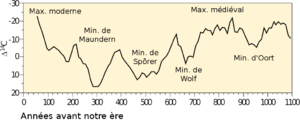
Le ban des vendanges est l'autorisation administrative de commencer la récolte du raisin. Le terme exact est lever le ban des vendanges, c'est-à-dire l'interdiction de commencer à cueillir le raisin. Des historiens, avec à leur tête Emmanuel Le Roy Ladurie, se sont penchés sur les variations de date annuelles pour l'étude du paléo-climat. Ces marqueurs ont permis d'analyser les conditions climatiques dans lesquelles ont vécu nos ancêtres et de mieux comprendre leur peur de la disette et les émeutes dues à des crises frumentaires provoquées par des accidents climatiques.
En astronomie, le minimum de Maunder correspond à une époque approximativement située entre 1645 et 1715, durant laquelle le nombre de taches solaires était significativement plus faible qu'aujourd'hui.
Les controverses sur le réchauffement climatique concernent le débat public sur l'existence, les causes et les conséquences du réchauffement climatique. Les polémiques portant sur l'existence et les causes du réchauffement climatique furent particulièrement virulentes entre 2004 et 2010 environ, période pendant laquelle le grand public prend largement connaissance du problème posé.
La météorologie de l’espace est une discipline récente qui s’intéresse principalement à l'impact de l'activité solaire sur notre environnement terrestre. Plus exactement : « La météorologie de l’espace est la discipline qui traite de l’état physique et phénoménologique des environnements spatiaux naturels. Au moyen de l'observation, la surveillance, l'analyse et la modélisation, elle vise plusieurs objectifs : d'une part, comprendre et prévoir l'état du Soleil et des environnements interplanétaire ou planétaire, ainsi que les perturbations qui les affectent, qu’elles soient d’origine solaire ou non ; d'autre part, analyser en temps réel ou prévoir d'éventuels effets sur les systèmes biologiques et technologiques ».
Une glaciation est une période glaciaire, c'est-à-dire à la fois une phase paléoclimatique froide et une période géologique de la Terre durant laquelle une partie importante des continents est englacée. L'histoire de la Terre est marquée par de nombreux épisodes glaciaires. Le Quaternaire se caractérise par leur relative fréquence et leur régularité.
Le Petit Âge glaciaire est une période climatique froide principalement localisée sur l'Atlantique nord ayant approximativement eu lieu entre le début du XIVᵉ et la fin du XIXᵉ siècle. Elle est caractérisée par une série d'hivers longs et froids.